History of New York City (1855–1897)

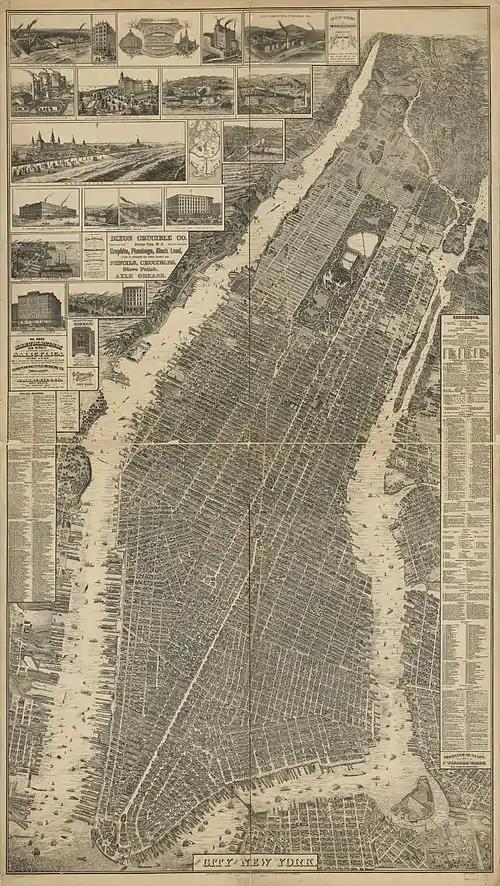
The Taylor Map of New York, 1879

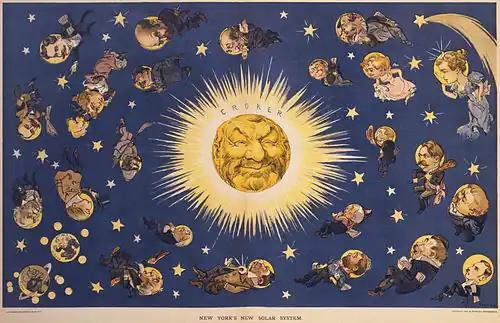
In this 1899 Udo Keppler cartoon from "Puck", all of New York City politics revolves around boss Richard Croker.

The post-war period was noted for the corruption and graft for which Tammany Hall has become proverbial, but equally for the foundation of New York's pre-eminent cultural institutions, the Metropolitan Museum of Art and the Metropolitan Opera. The Brooklyn Museum was a major institution of New York's independent sister city. Various older institutions merged into the New York Public Library. The New York Academy of Sciences, founded early in the century, expanded and promoted other institutions such as the New York Botanical Garden and the American Museum of Natural History.